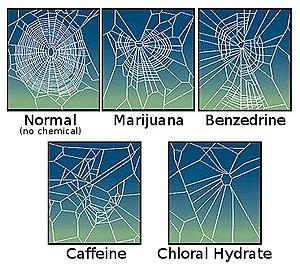
Des substances ou médicaments psychotropes, tels que la caféine, l'amphétamine, la mescaline, le LSD, la marijuana, l'hydrate de chloral, la théophylline, l'IBMX et d'autres, peuvent avoir des effets importants sur certains animaux.
L'hydrate de chloral est le trichloracétaldéhyde monohydrate. Cette molécule peut produire un cocristal et est polymorphe